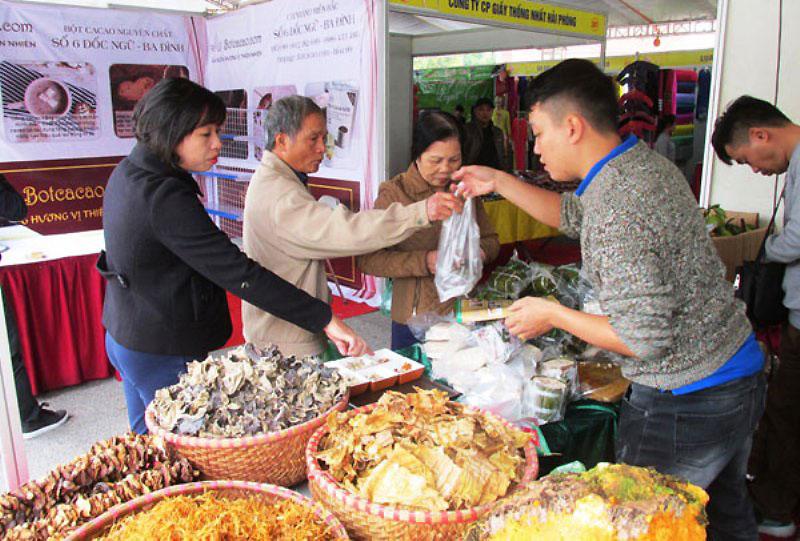
có nhiều mặt hàng đang được bày bán ở trên những chiếc rổ